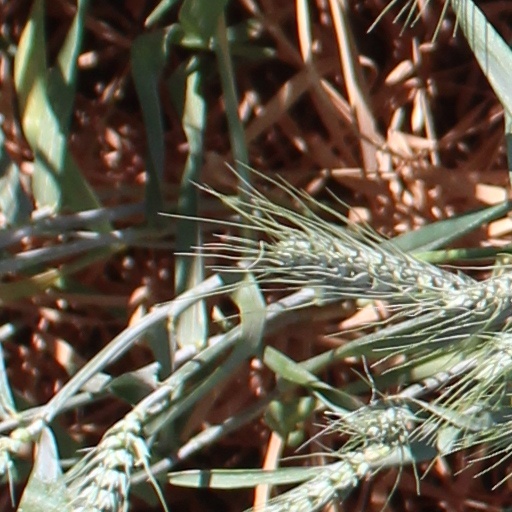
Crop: wheat